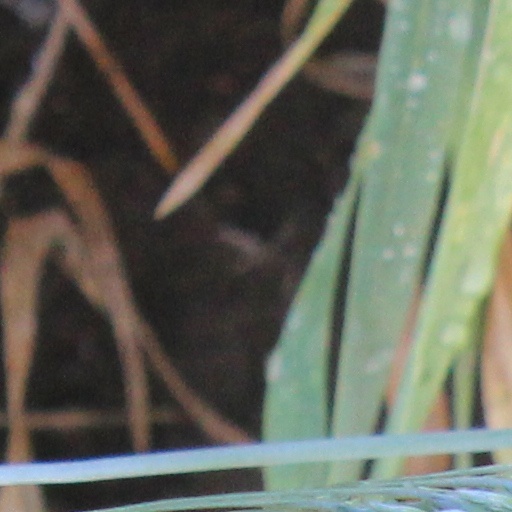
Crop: wheat